Thermoacoustic heat engine

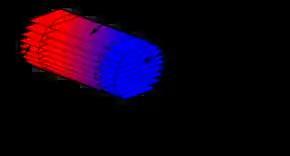
A schematic representation of a thermoacoustic hot-air engine. The hot side of the heat exchanger is connected to hot heat reservoir – and the cold side to cold heat reservoir. The electro-acoustic transducer, e.g. a loudspeaker, is not shown.

Thermoacoustic engines (sometimes called "TA engines") are thermoacoustic devices which use high-amplitude sound waves to pump heat from one place to another (this requires work, which is provided by the loudspeaker) or use a heat difference to produce work in the form of sound waves (these waves can then be converted into electrical current the same way as a microphone does).